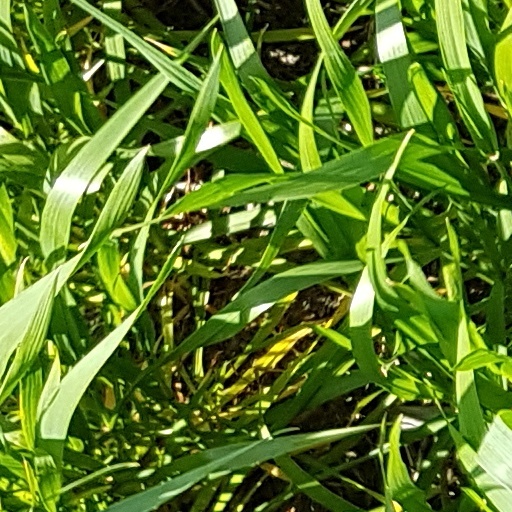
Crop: wheat